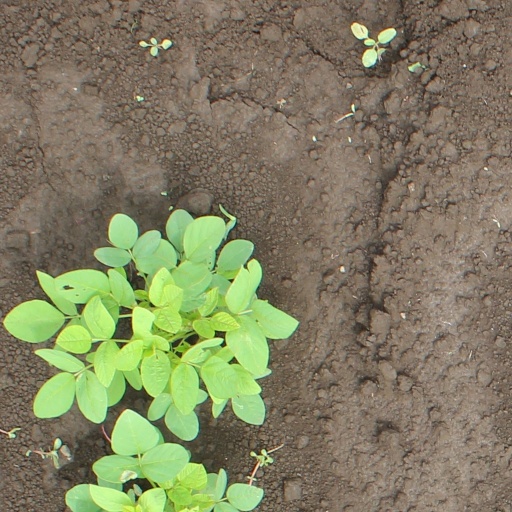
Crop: soybean